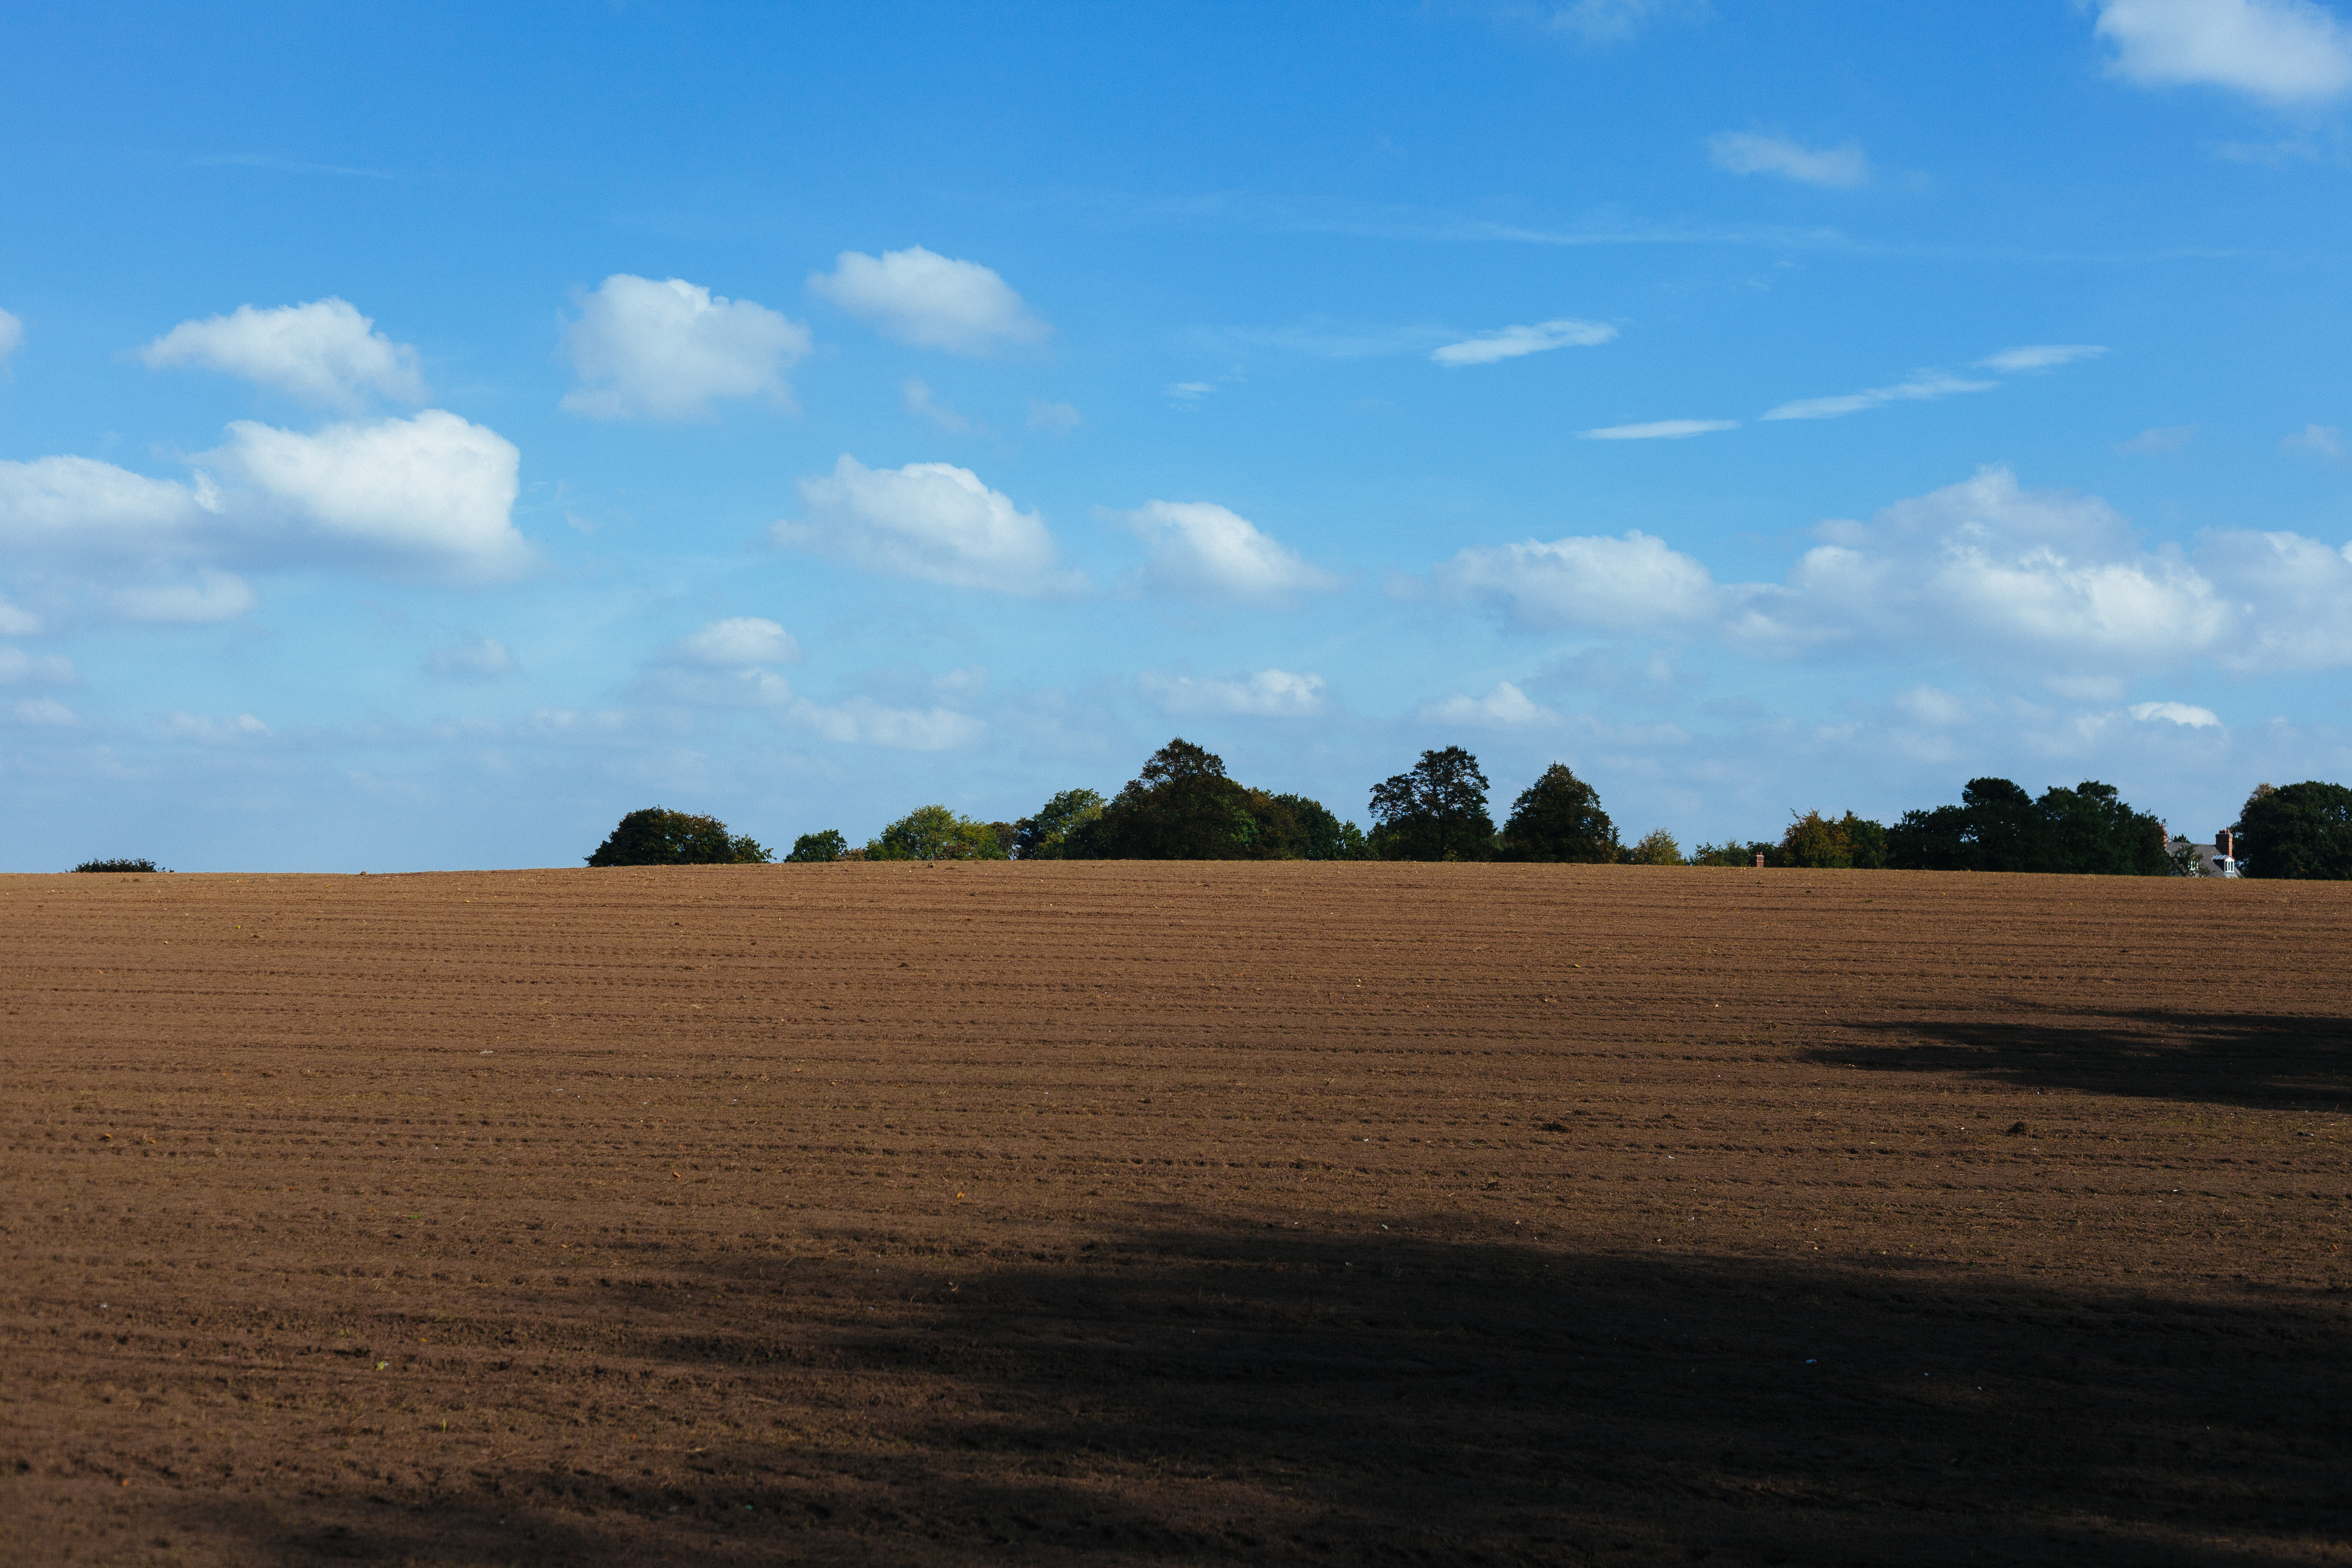
landscape, horizon, cloud, sky, field, prairie, hill, soil, agriculture, plain, grassland, plateau, ecosystem, steppe, rural area, natural environment, grass family